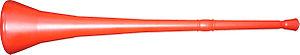
Une vuvuzela rouge
La vuvuzela, appelée lepatata en setswana, parfois francisée en vouvouzela, est une corne d'environ 70 centimètres de long, popularisée dans les années 1990 par les supporters des deux clubs de football de Soweto en Afrique du Sud : les Kaizer Chiefs et les Orlando Pirates. Elle a acquis une renommée internationale lors de la Coupe des confédérations 2009 et est omniprésente lors de la Coupe du monde de football de 2010, organisées toutes les deux par l'Afrique du Sud, et devenant un symbole de la Coupe du monde 2010, en même temps qu'un sujet de controverses à cause du bourdonnement incessant qu'elle génère pendant les matchs et leur retransmission.